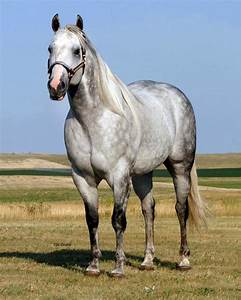
Label: horse